House of Reeves

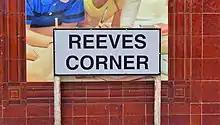
Reeves Corner street sign

The store was founded in 1867 as "Ye Olde Curiositie Shoppe" on Church Street – in the Old Town area of Croydon, next to the Elis David Almshouses, and close to Croydon Parish Church – by Edwin Reeves, a cooper from Sherborne, Dorset. He subsequently extended his business to include the sale of ironmongery, and later furniture. In 1913, he passed the business to his son, William. William expanded the store from the original premises, 120 Church Street, into neighbouring properties, acquiring 114–18 Church Street in 1915, and a lease of the Old Victory Coffee Tavern in 1916. The upper part of the tavern (formerly a lodging house) was converted to auction rooms, and the lower part to second-hand furniture showrooms. In 1921, he acquired the Dome Picture Palace; and at later dates 110 and 112 Church Street. In 1967 the store was threatened by a redevelopment scheme for Old Town, but was saved after the Church Street Traders' Association protested that "the future prosperity of the lower part of Church Street materially depends on the preservation of the business of Messrs E. Reeves Ltd, at or near the present site". By 1970, now occupying ten shops in four streets, the business could be described as "one of the town's shopping landmarks". The firm's last furniture auction on the site was held in 1985.